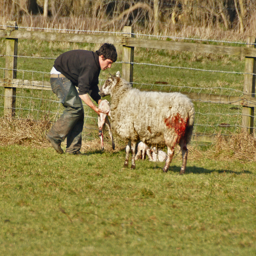
a sheep on a field behind a fence
boy outside helping a goat with a birth
A man helps a sheep birth baby sheeps.
A man is helping a sheep that just gave birth.
A young boy is caring for a bloody sheep